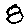
Label: 8